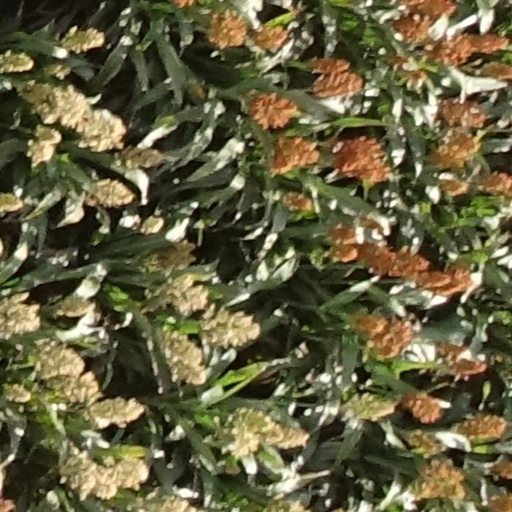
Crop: sorghum